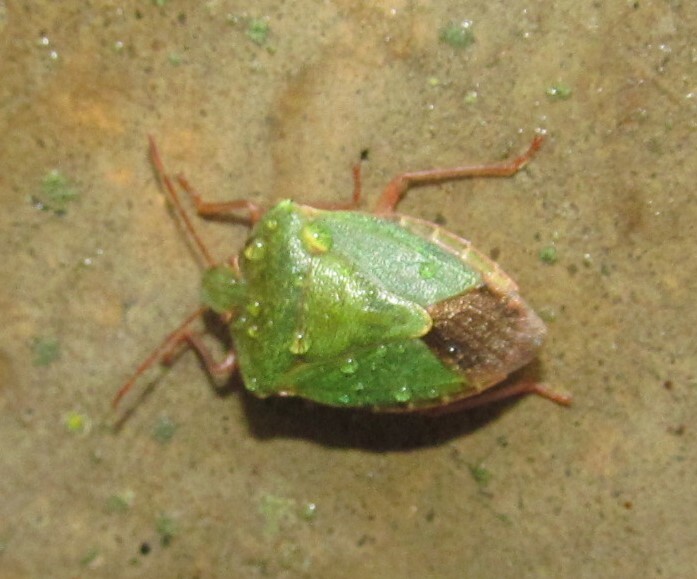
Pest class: stink_bug